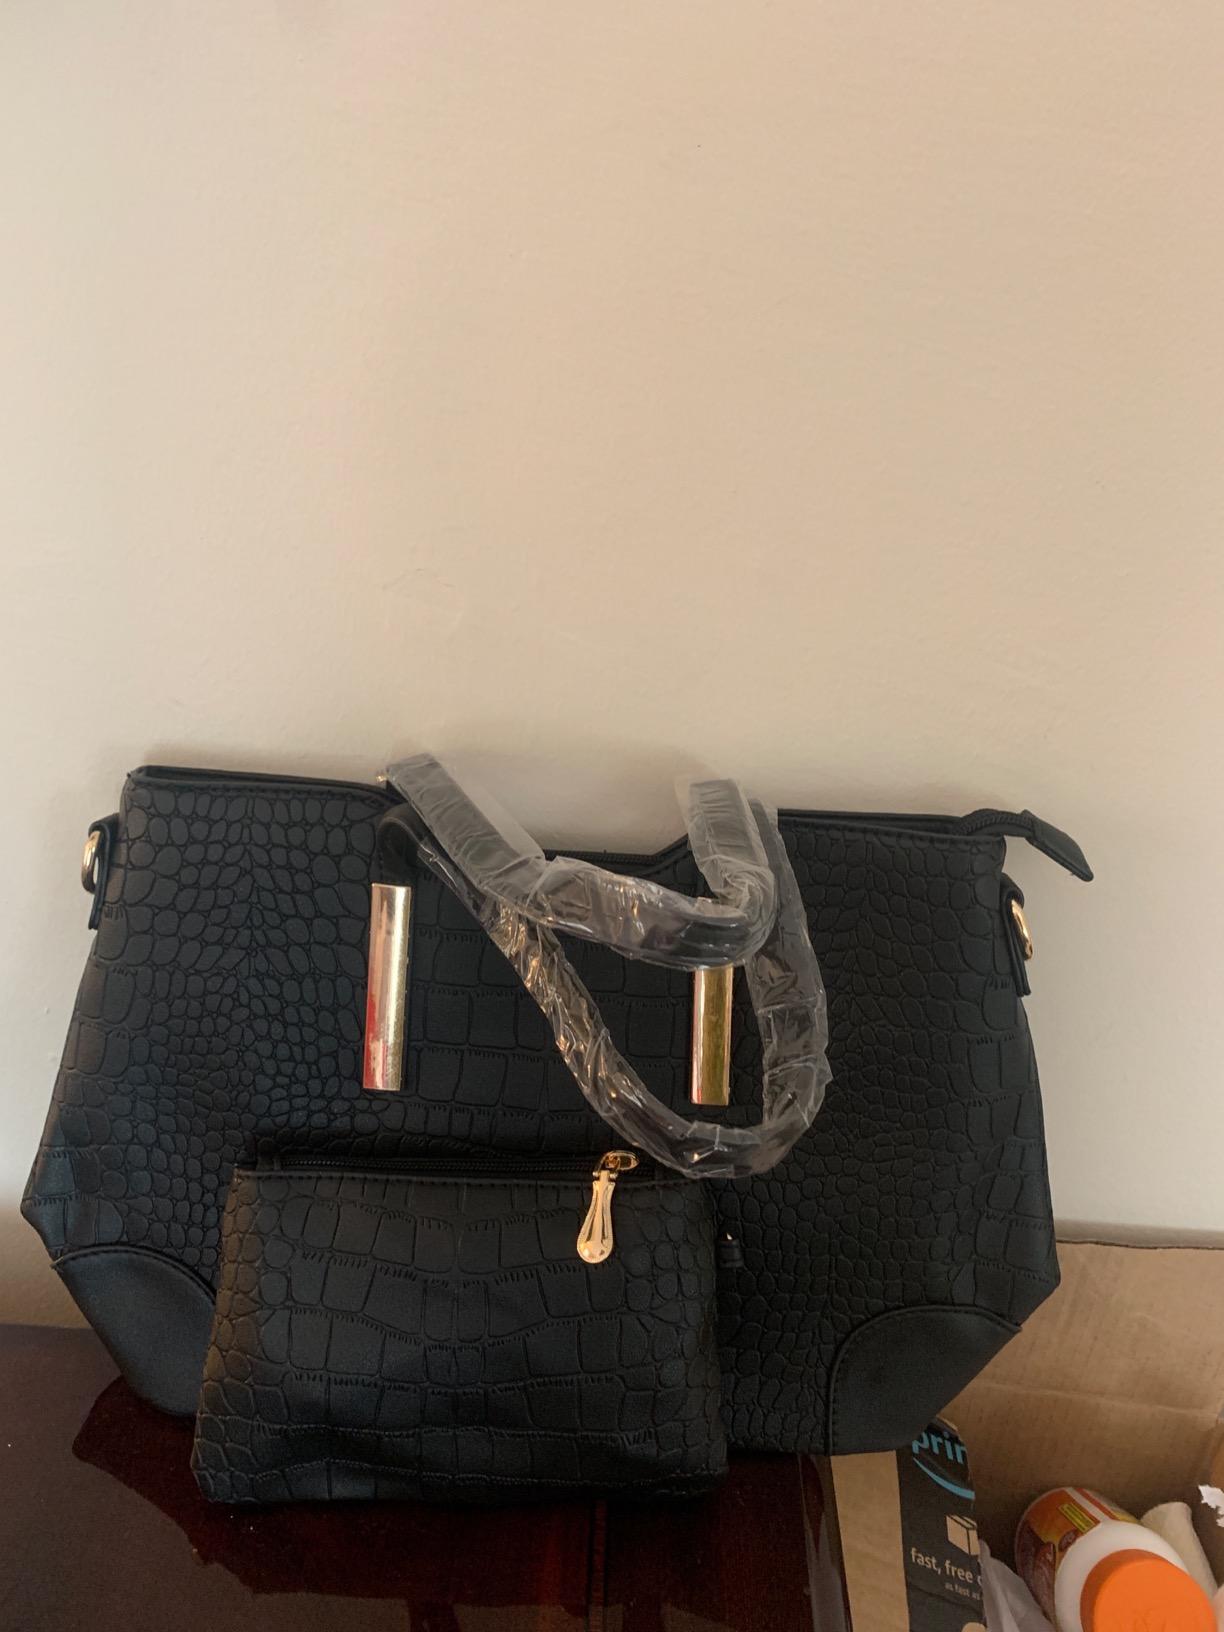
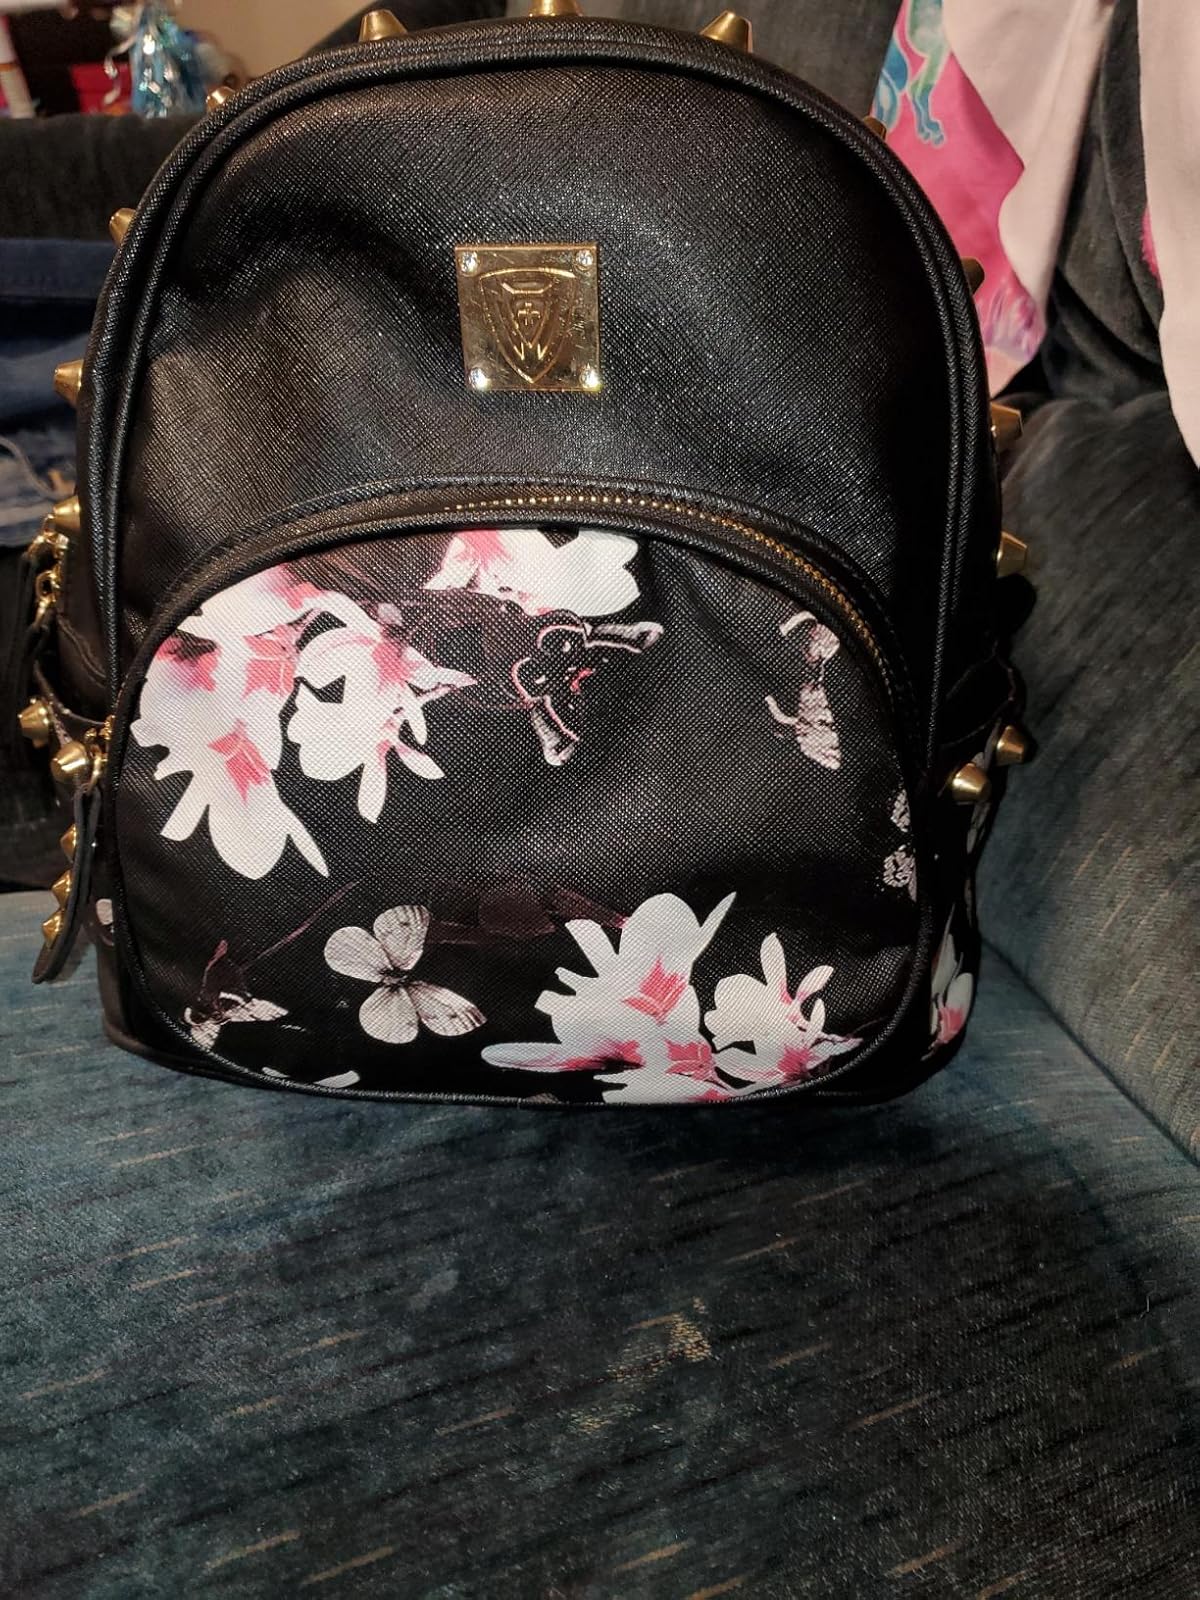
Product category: accessories_handbag
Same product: no